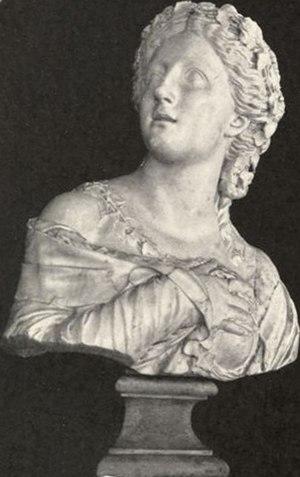
Françoise-Marie-Antoinette Saucerotte, dite Mademoiselle Raucourt ou Françoise Raucourt, née le 3 mars 1756 à Paris rue de La Vieille Boucherie et morte à Paris le 15 janvier 1815, est une actrice française.
Le château des Hauts est un château français situé à La Chapelle-Saint-Mesmin dans le département du Loiret en région Centre-Val de Loire.